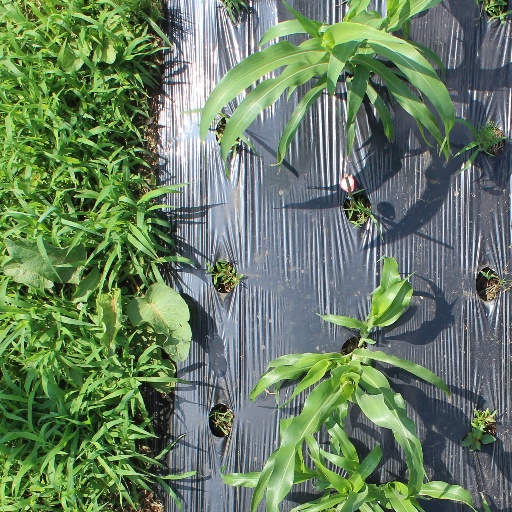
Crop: sorghum